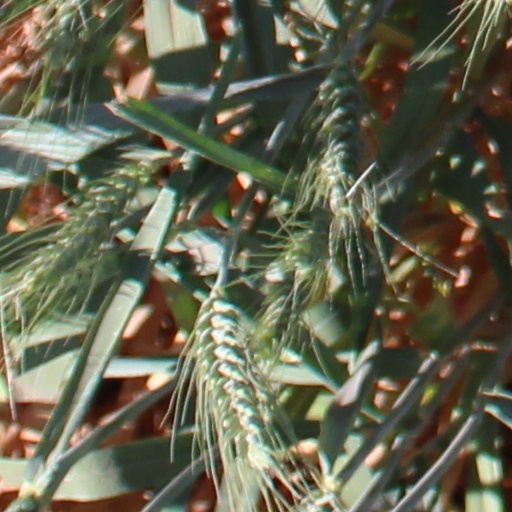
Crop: wheat